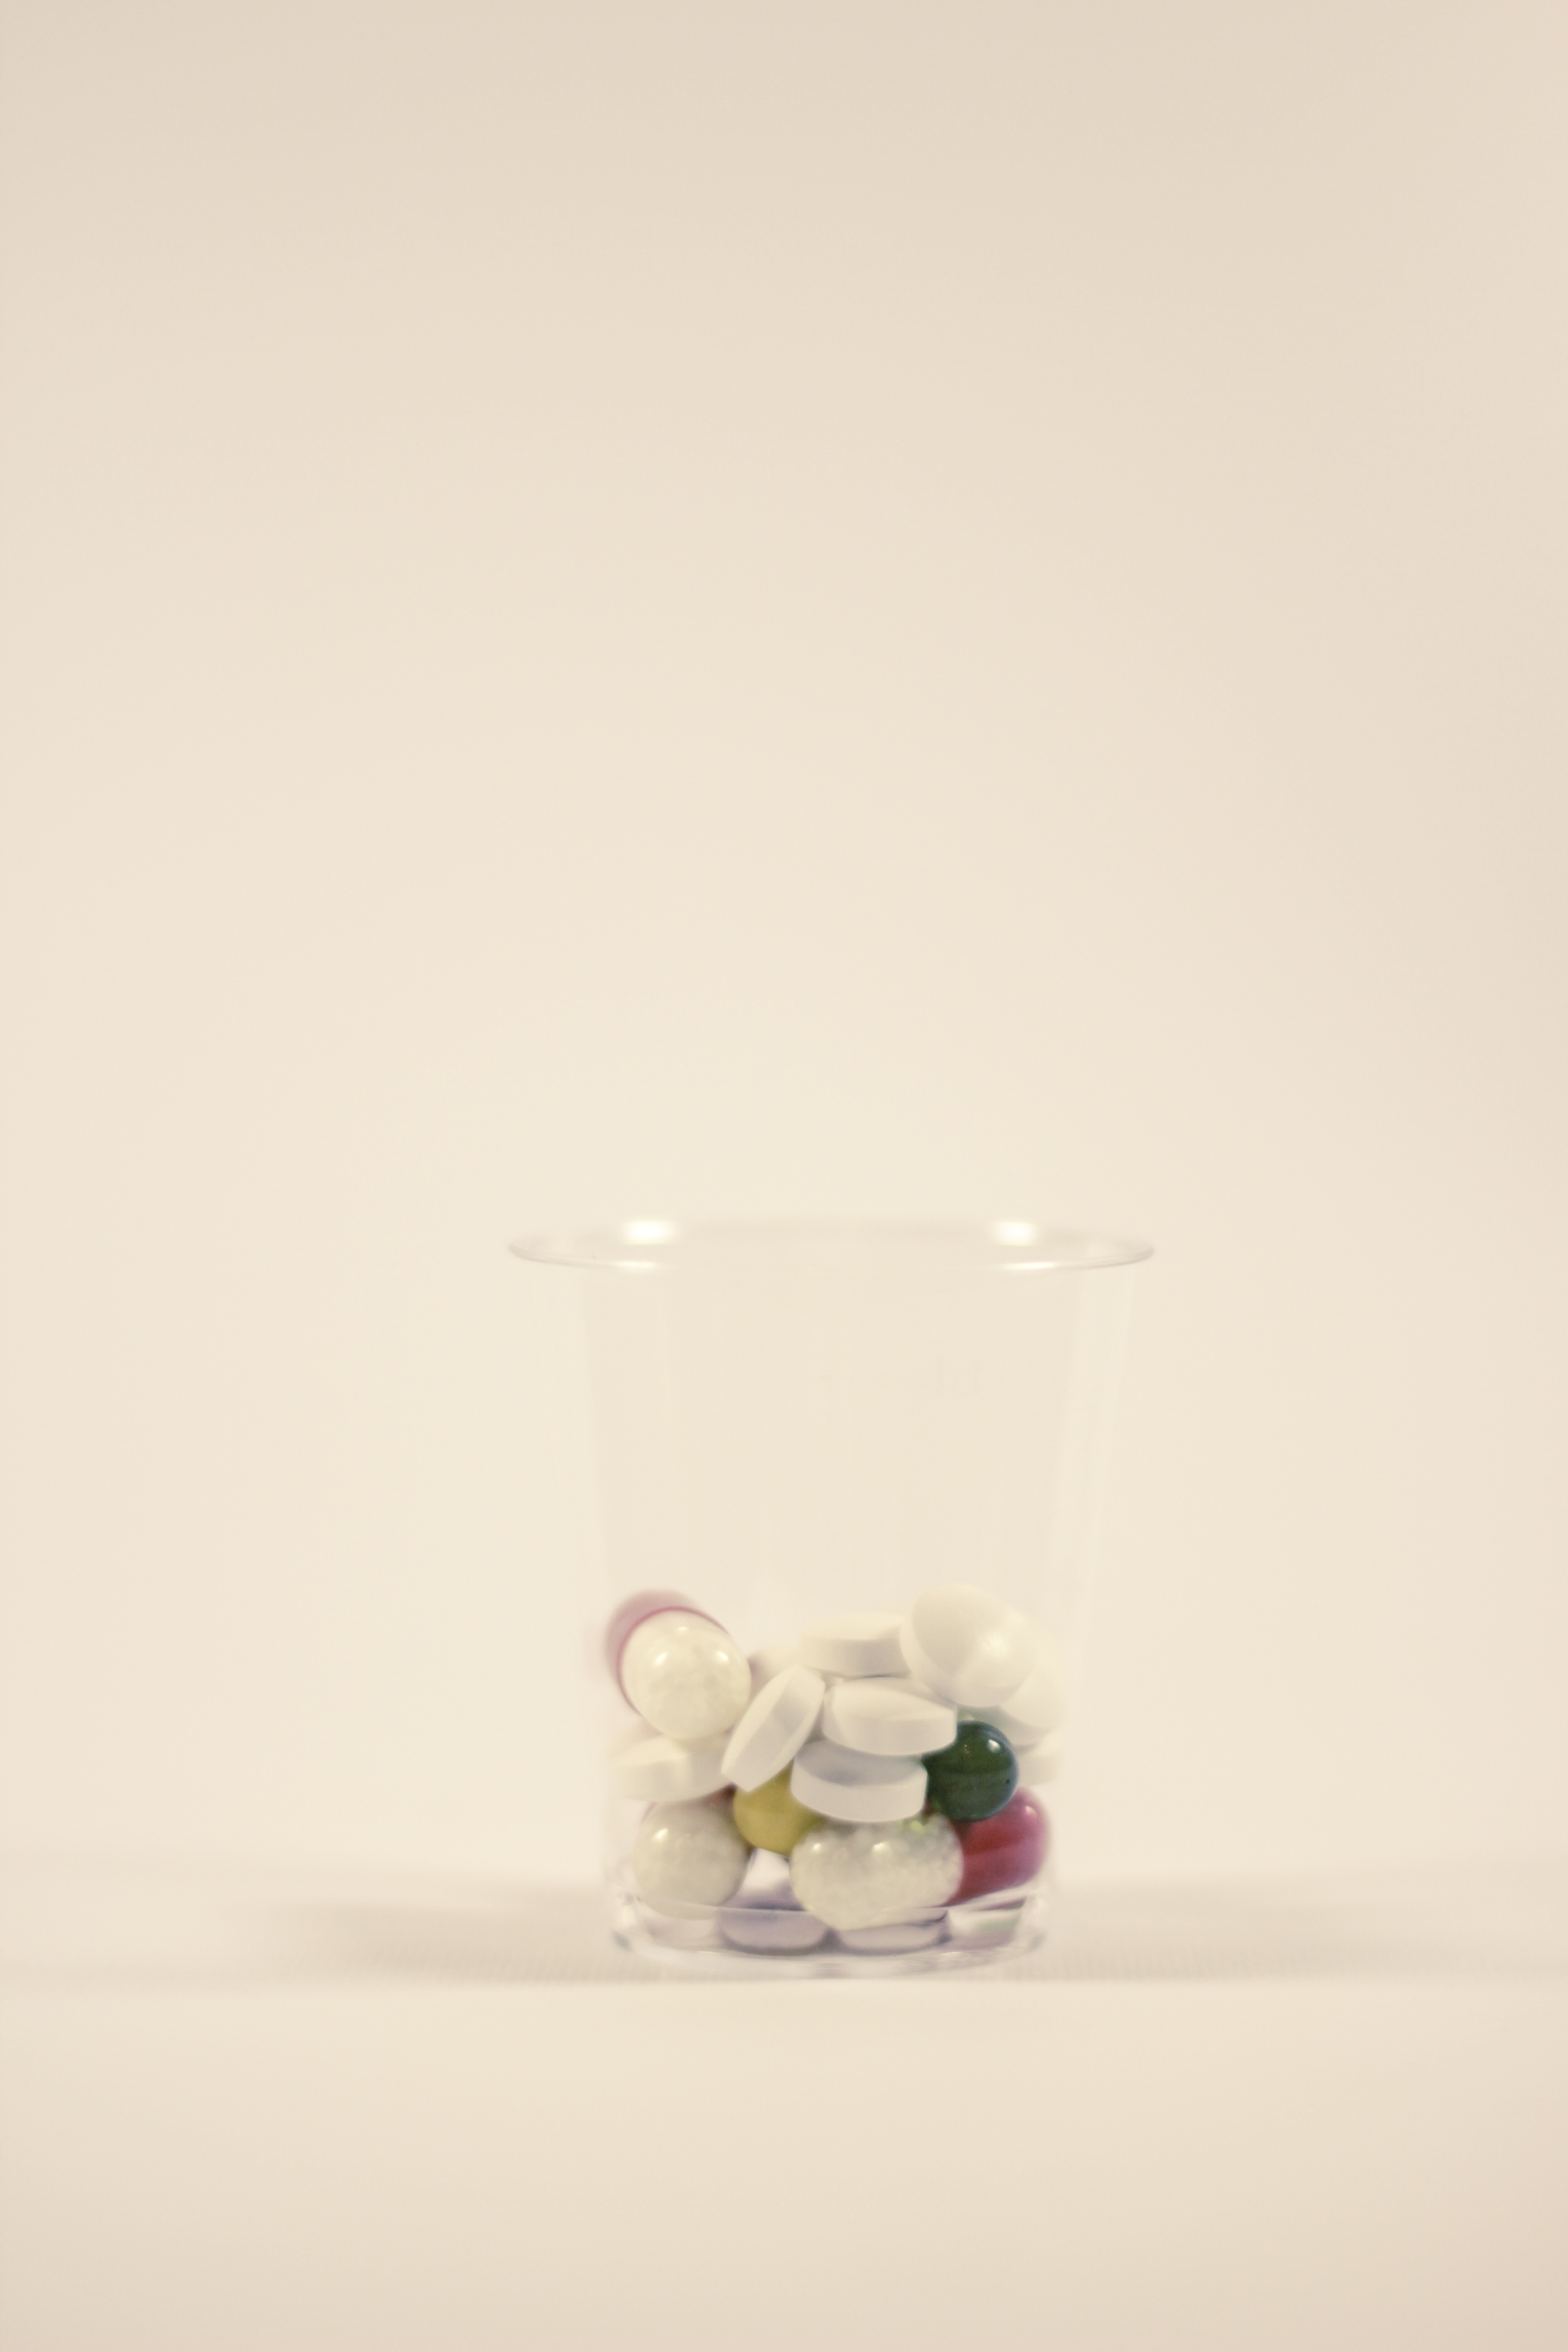
cold, petal, glass, vase, macro, death, healthy, lighting, material, heal, jewellery, pharmacy, drug, prescription, tablets, medical, sick, cure, dose, the hand, treat yourself, get sick, the disease, overdose, pharmacological, pharmacologist, placebo, druggy